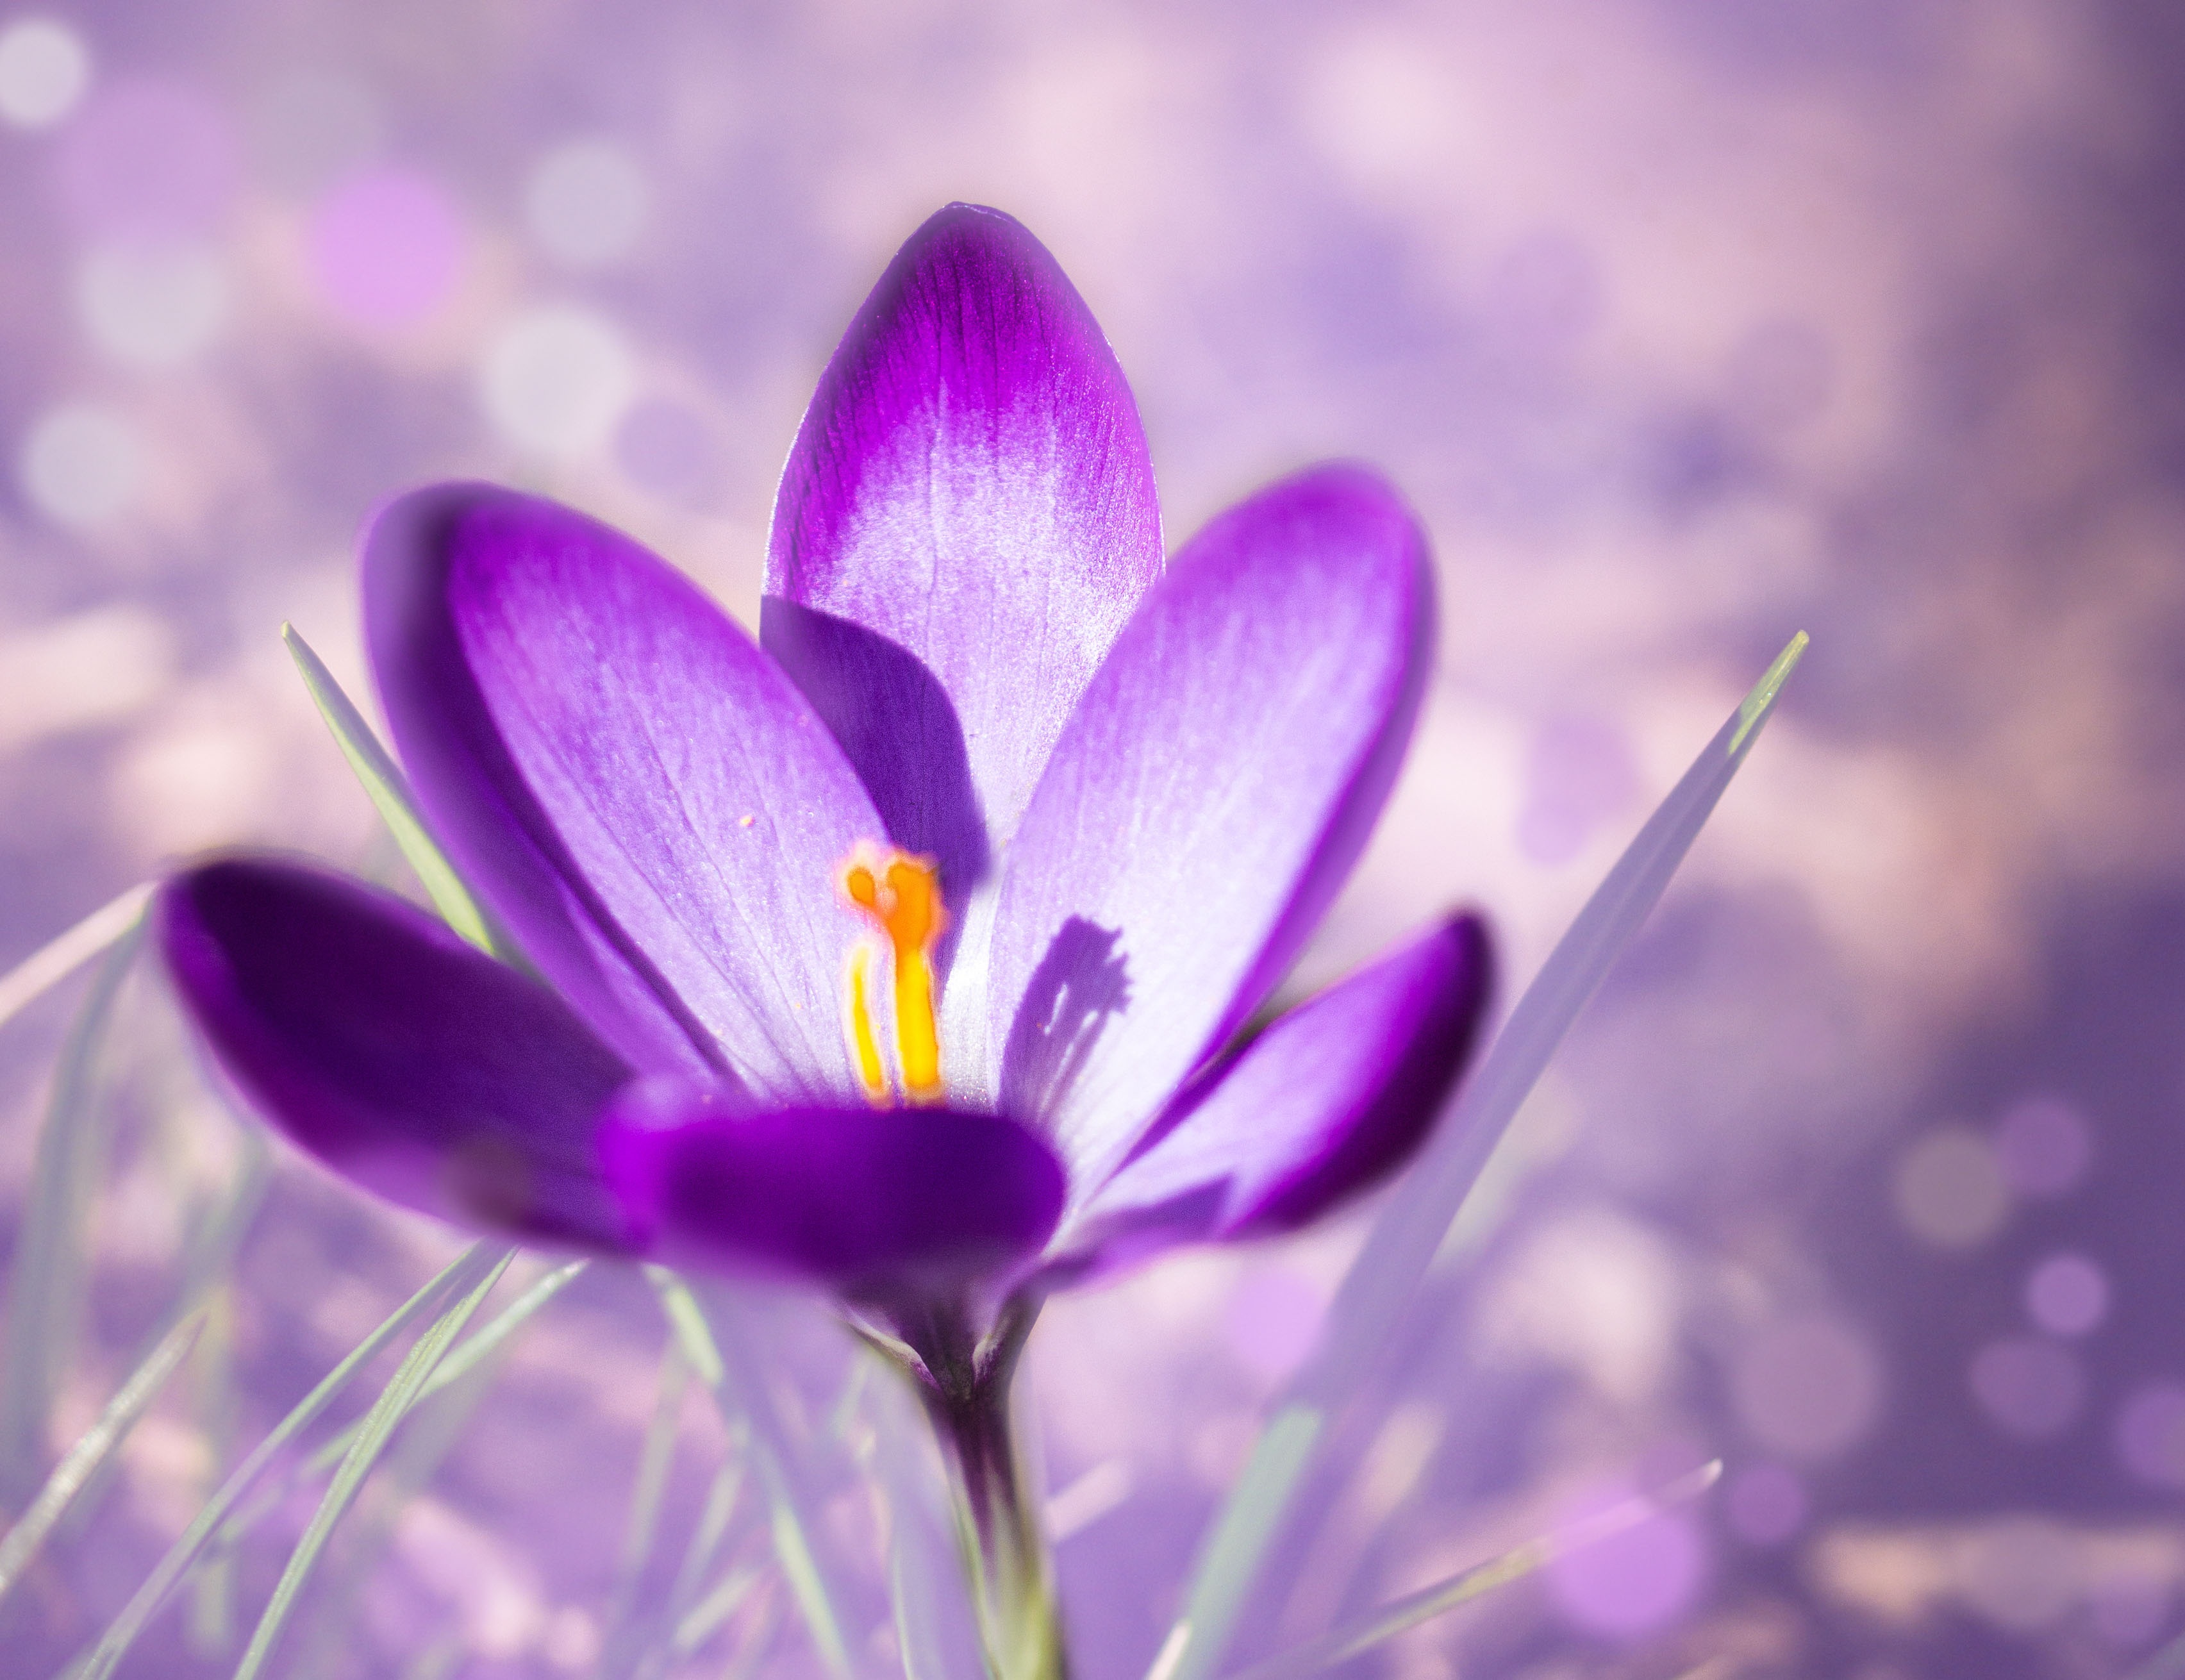
nature, blossom, plant, flower, purple, petal, spring, garden, flora, wildflower, flowers, close up, crocus, macro photography, flowering plant, computer wallpaper, land plant, iris family